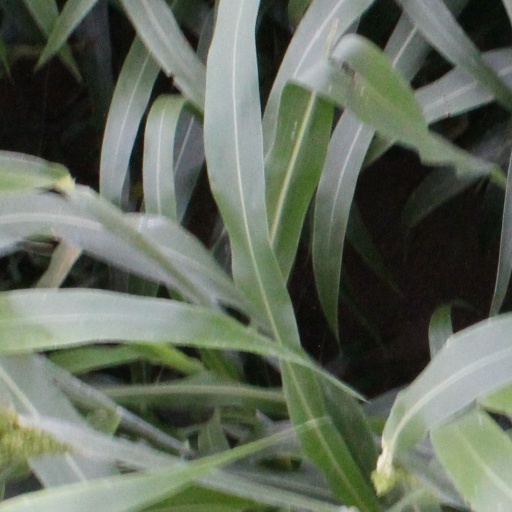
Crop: sorghum